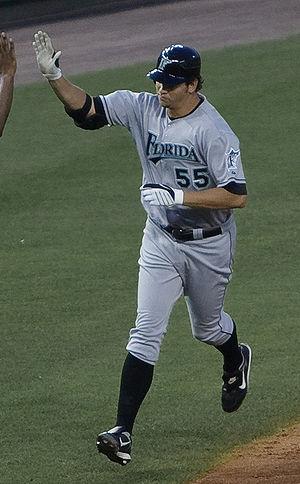
Joshua Michael Johnson est un ancien lanceur droitier de la Ligue majeure de baseball.